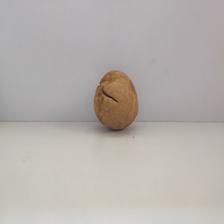
Size: Spoiled